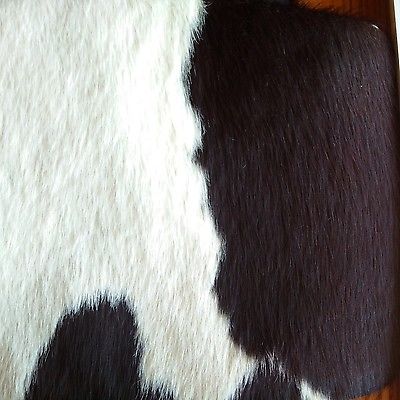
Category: chair